Claudio Alcorso

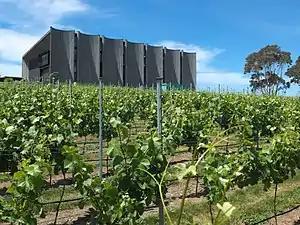
Moorilla Estate vineyard in 2017

In 1939, Alcorso co-founded Silk & Textile Printers Pty Ltd in Sydney, alongside Orlando Alcorso and Paul Sonnino. The company initially operated in Rushcutters Bay, producing high-quality printed textiles.